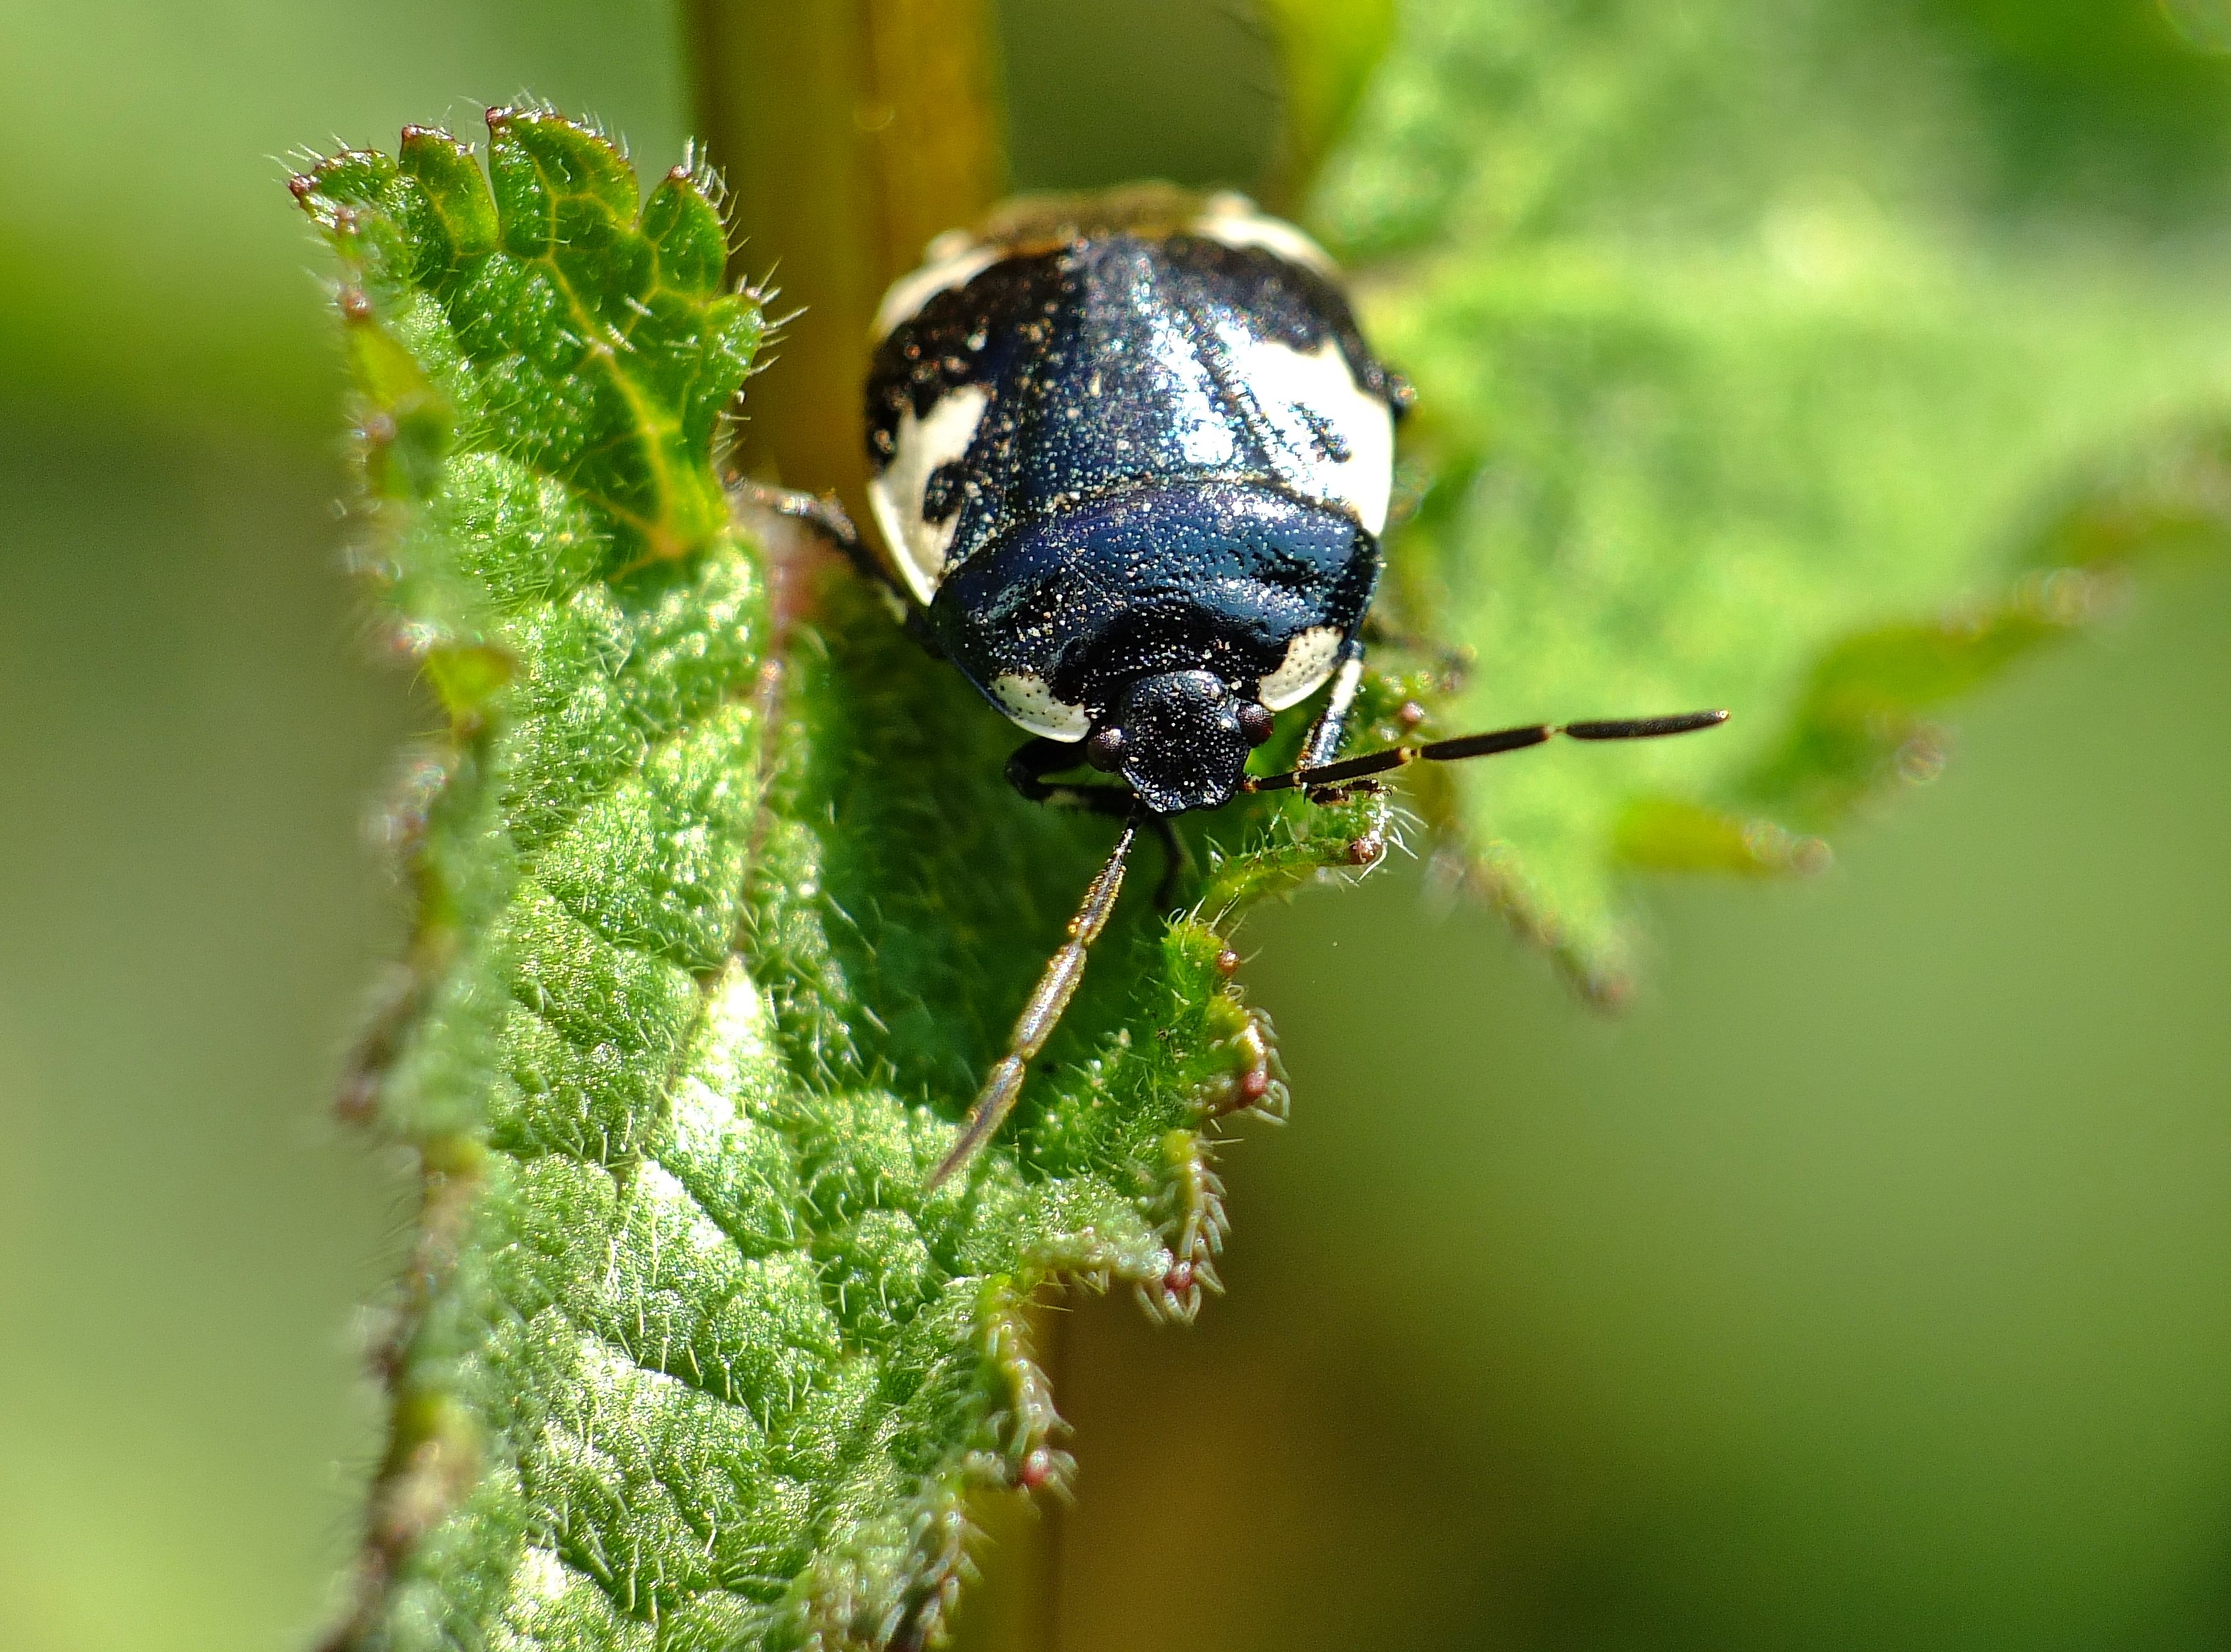
nature, photography, flower, wildlife, green, insect, macro, fauna, invertebrate, close up, animals, naturaleza, beetle, weevil, ggl1, gaby1, xovesphoto, animales, gphoto, raynox250, fujifilmxs1, macro photography, leaf beetle, plant stem